Walter Cronkite

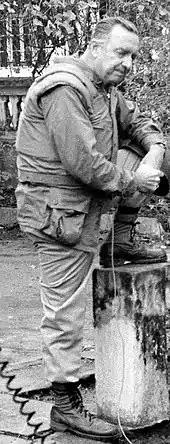
Cronkite reported on location during the Vietnam War in 1968.

On April 16, 1962, Cronkite succeeded Douglas Edwards as anchorman of CBS's nightly feature newscast, tentatively renamed "Walter Cronkite with the News", but later the "CBS Evening News" on September 2, 1963, when the show was expanded from 15 to 30 minutes, making Cronkite the anchor of American network television's first nightly half-hour news program. Cronkite's tenure as anchor of the "CBS Evening News" made him an icon in television news.